Henry Fox-Strangways, 2nd Earl of Ilchester

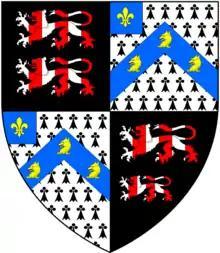
Arms of Fox-Strangways

Henry Thomas Fox-Strangways, 2nd Earl of Ilchester (10 August 1747 – 5 September 1802), known as Lord Stavordale from 1756 to 1776, was a British peer and Member of Parliament.